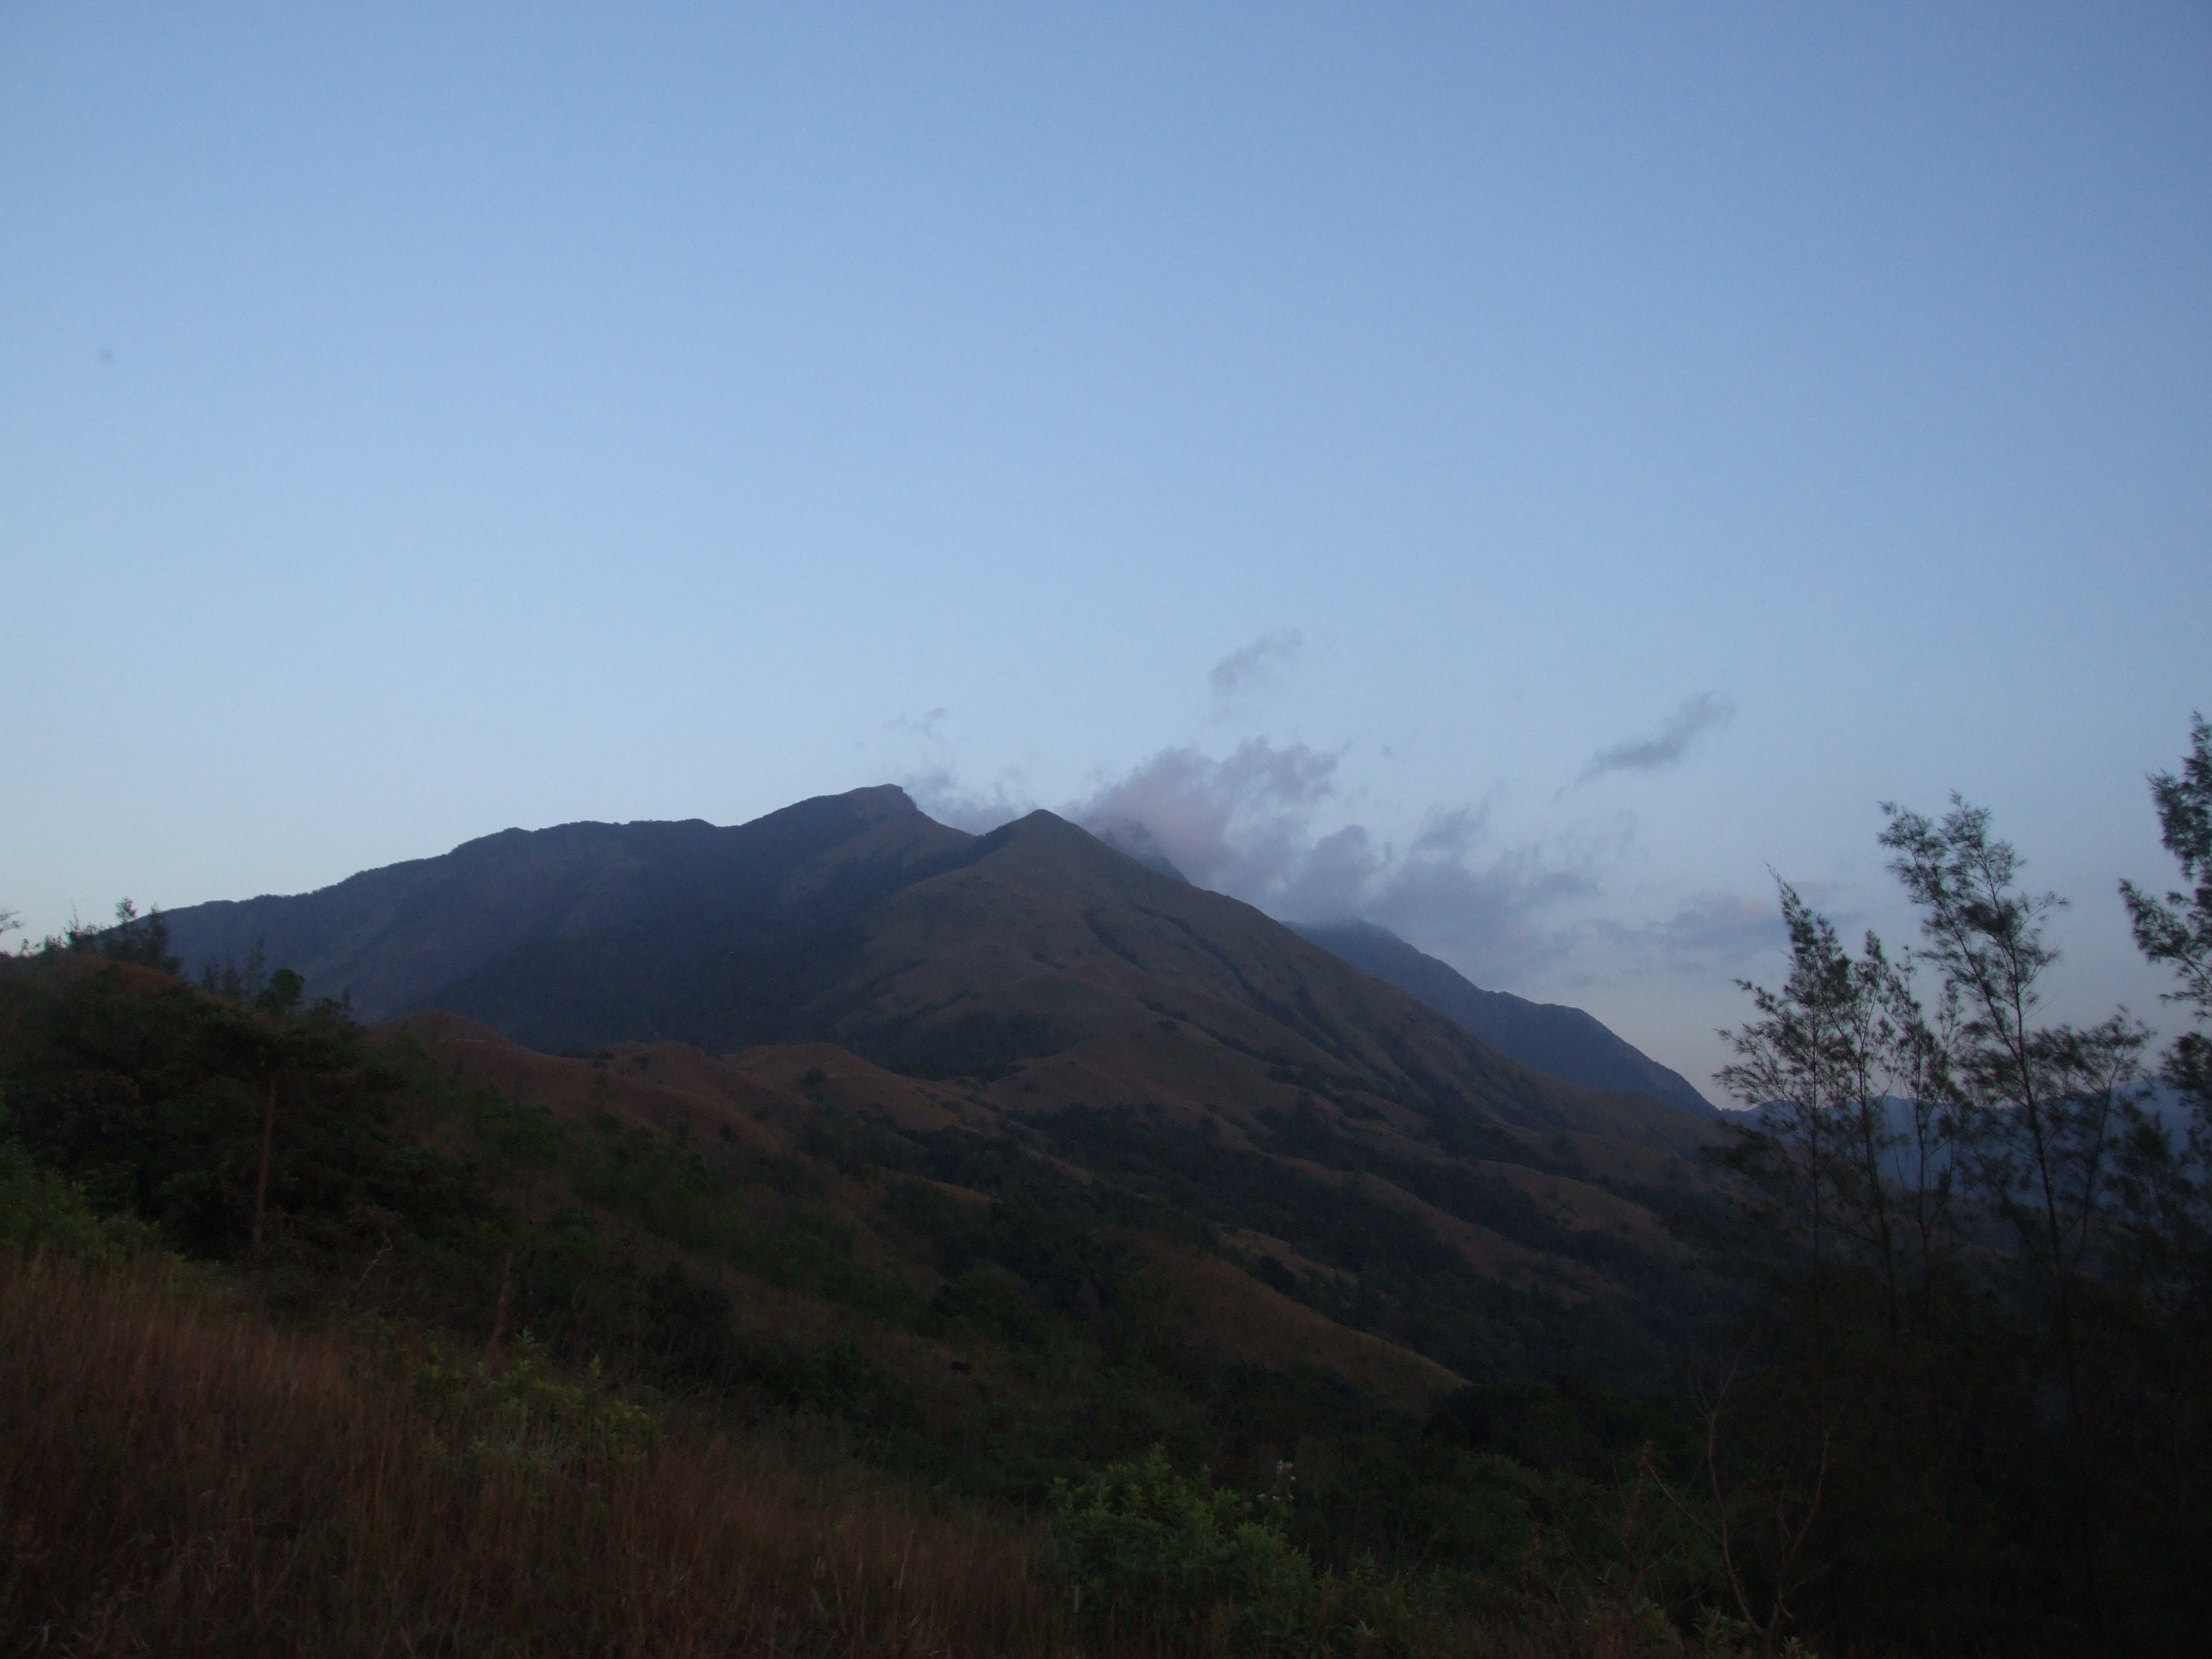
tree, nature, forest, wilderness, mountain, cloud, sun, countryside, hill, mountain range, summer, evening, green, scenic, highland, ridge, summit, ecology, trees, leaves, woods, forests, plateau, india, fell, loch, landform, mountain pass, western ghats, geographical feature, atmospheric phenomenon, mountainous landforms, sahyadri, kumara parvata